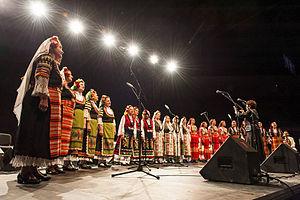
Le Mystère des voix bulgares ou Bulgarian State Television Female Vocal Choir est un chœur bulgare a cappella formé en 1952 et ayant acquis une renommée mondiale en alliant répertoire traditionnel et arrangements modernes.